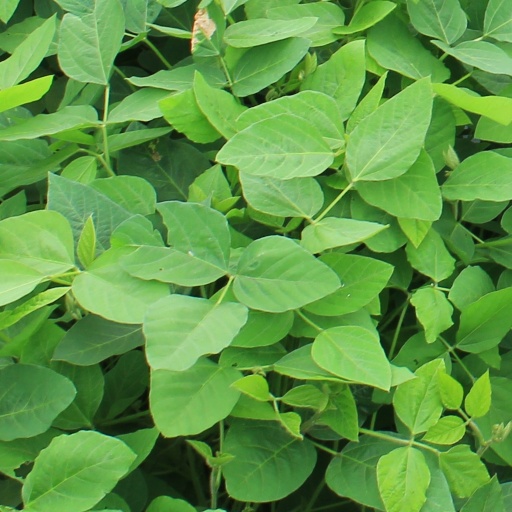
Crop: soybean